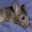
Label: mouse